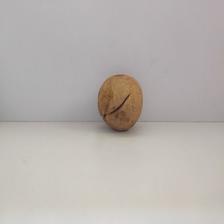
Size: Spoiled